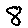
Label: 8